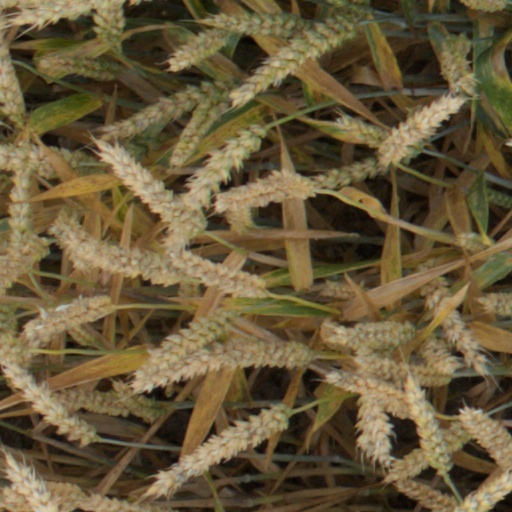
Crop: wheat